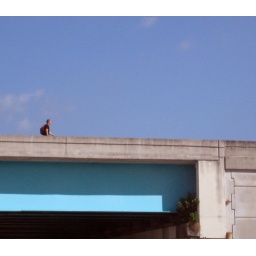
this guy was walking on the highway above my head so i snapped a pic as the light turned green...